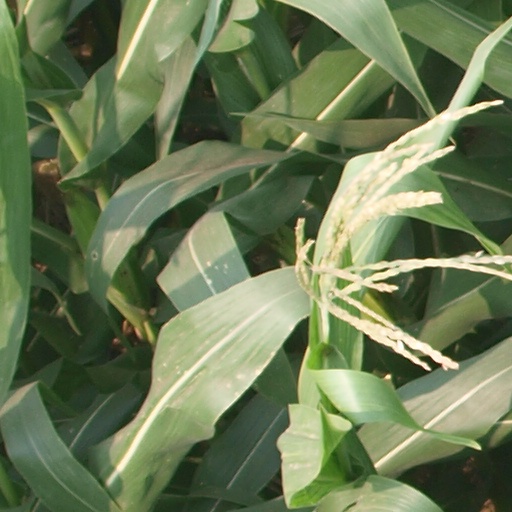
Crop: maize; corn